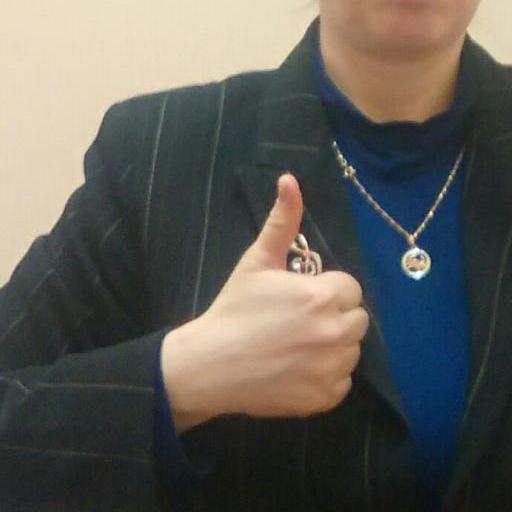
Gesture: like